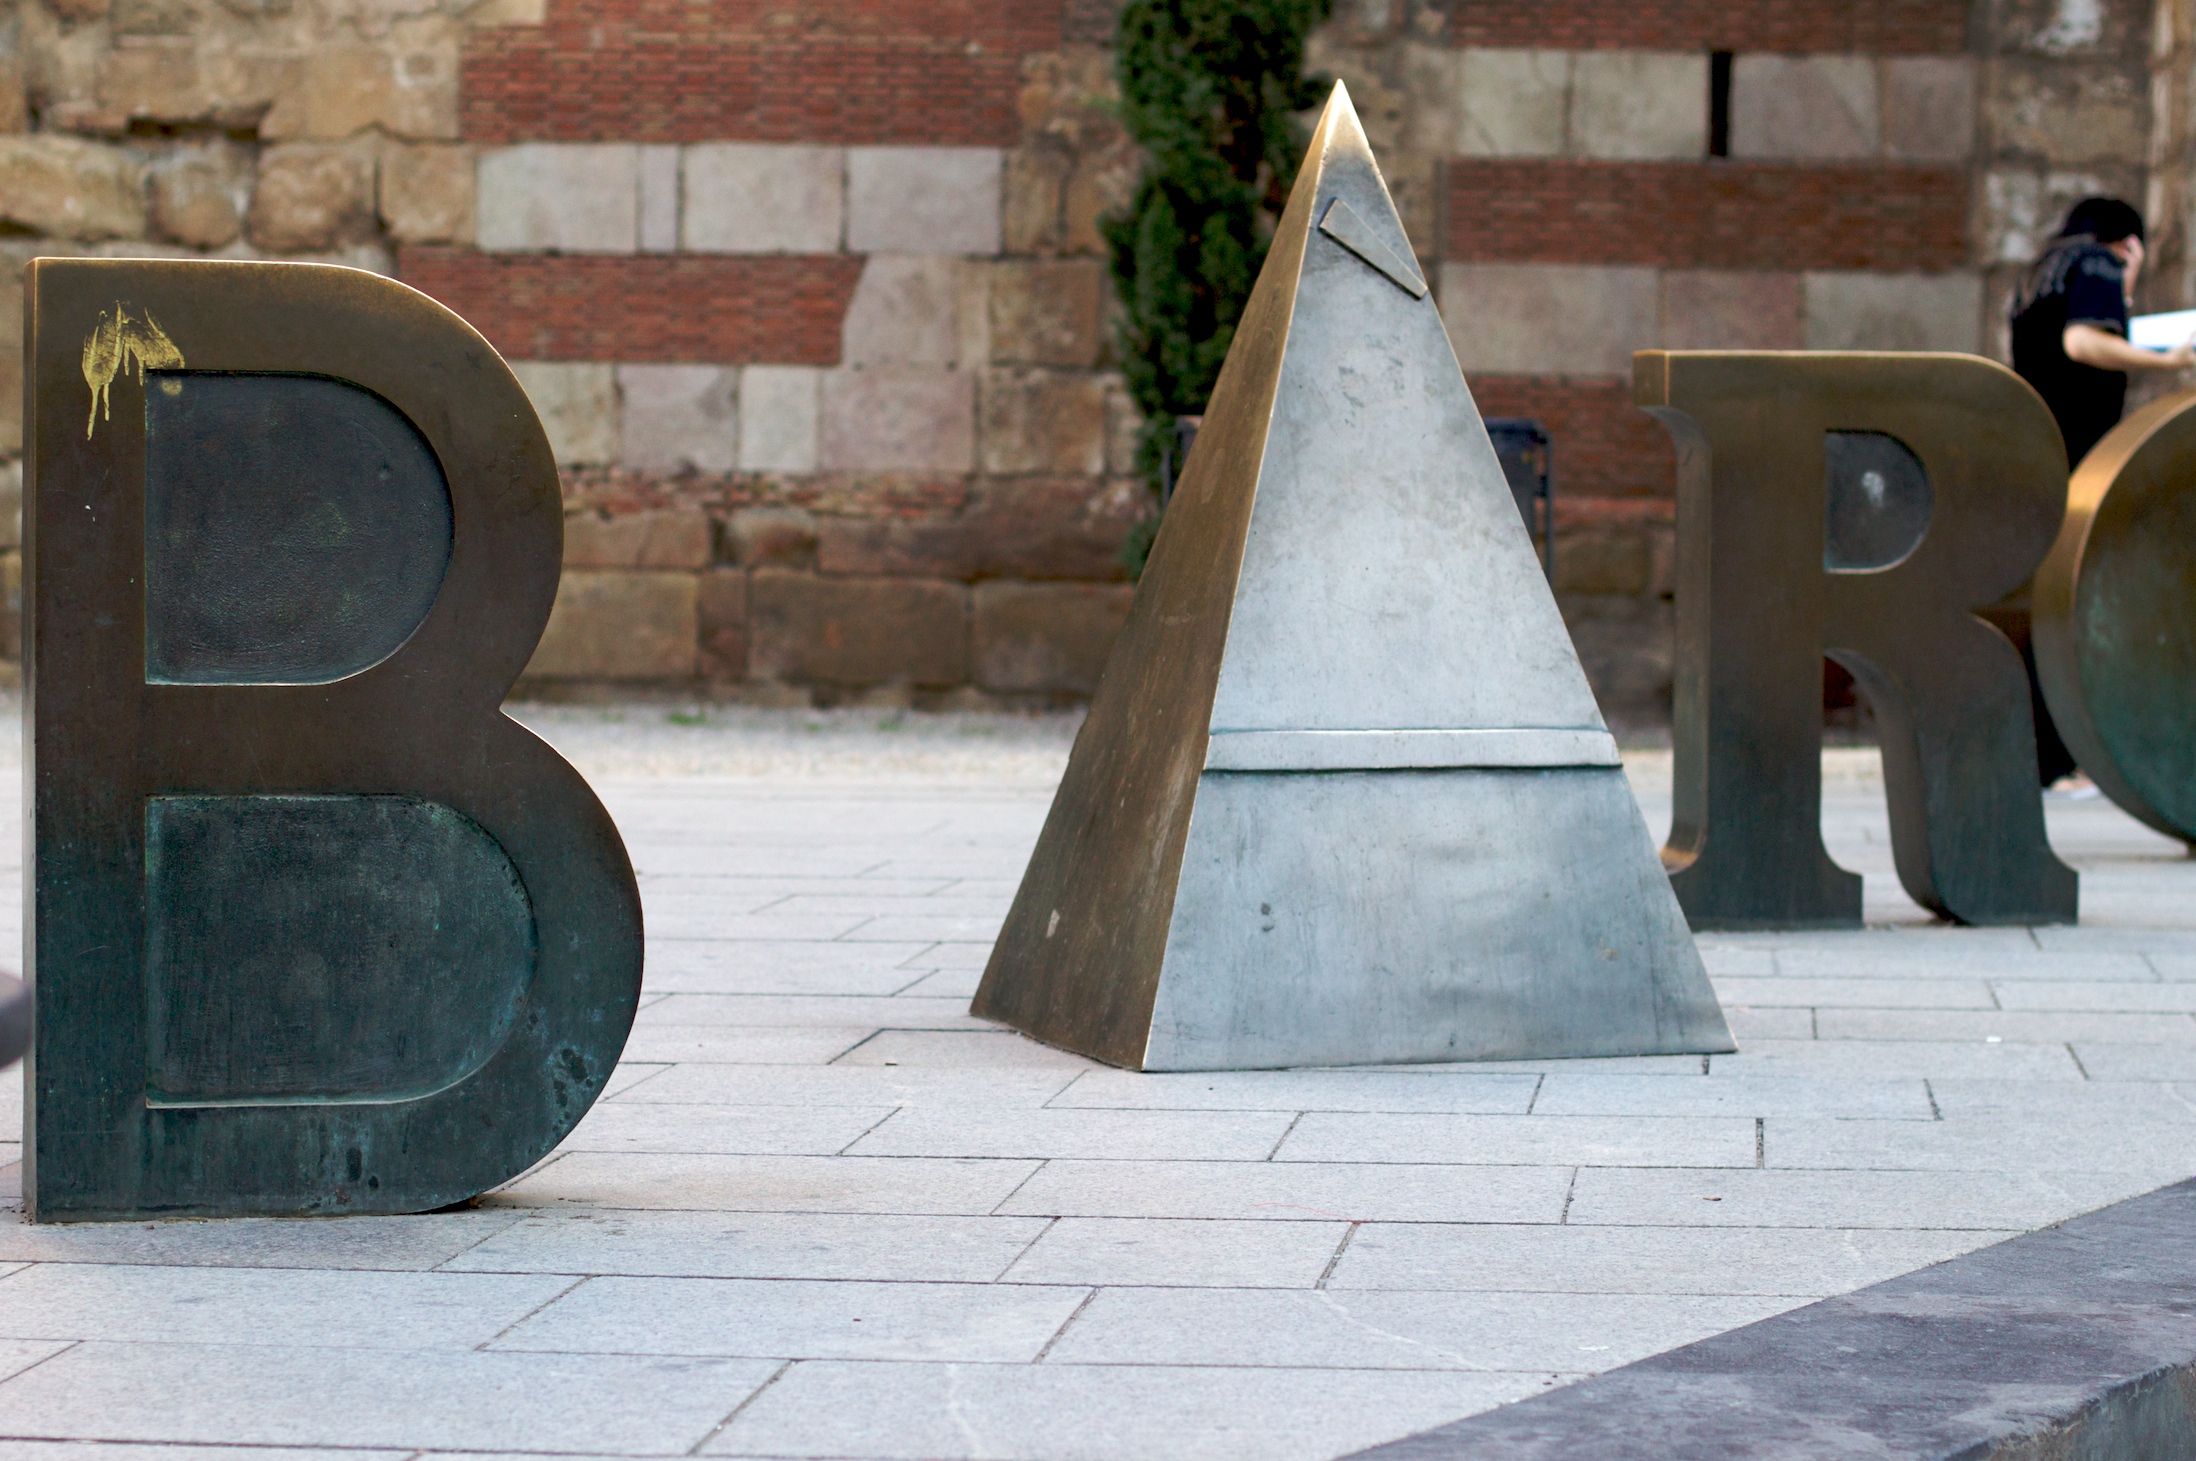
wood, monument, statue, barcelona, sculpture, memorial, art, temple, shape, ancient history